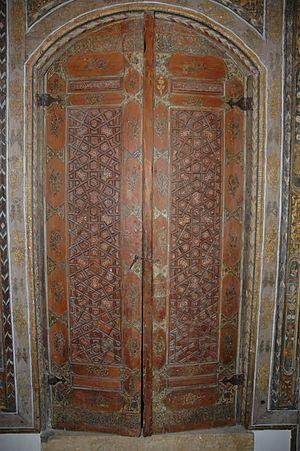
Ancienne ville d'Alep (République arabe syrienne) Español: Ciudad vieja de Alepo 日本語: 古都アレッポ 中文: 阿勒颇古城
Les figures géométriques constituent un motif ornemental récurrent de l'art mauresque